Joshua Tree National Park

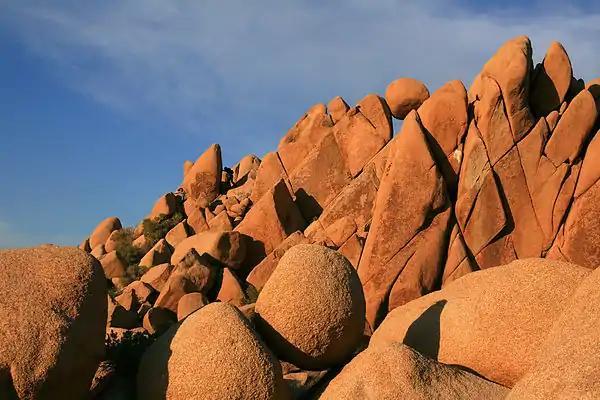
Giant Marbles

Below , the Colorado Desert encompasses the eastern part of the park and features habitats of creosote bush scrub, ocotillo, desert saltbush, and mixed scrub including yucca and cholla cactus (Cylindropuntia bigelovii). Some areas of such cactus are dense enough to appear as natural gardens. The lower Coachella Valley is on the southeastern side of the park with sandy soil grasslands and desert dunes.